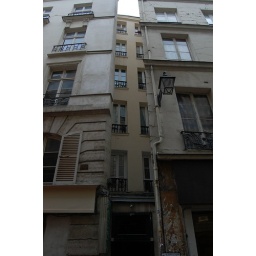
That building in the center is the smallest house in Paris